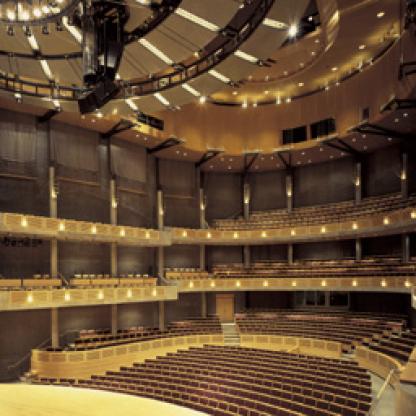
Scene: Indoor